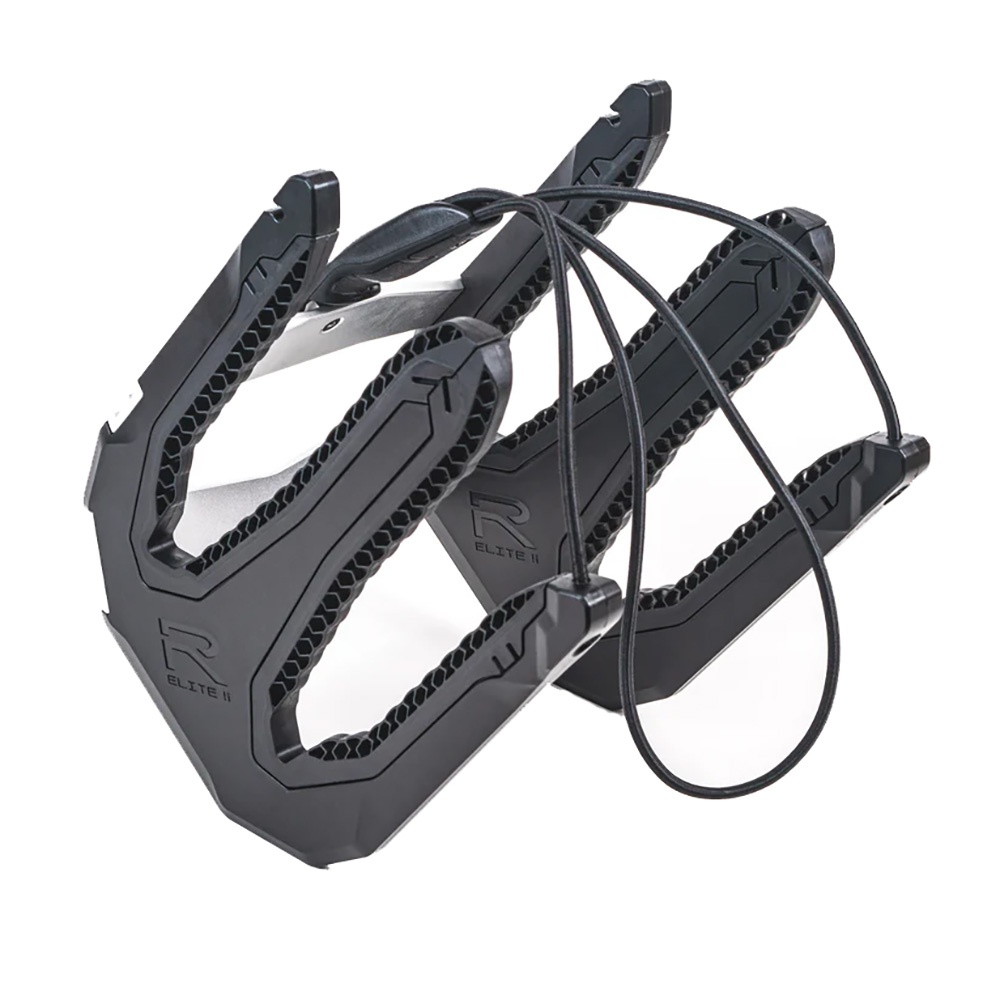
Roswell Elite II Board Rack [C910-22001]
Elite II Board Rack The Roswell Elite II Board Rack represents elegance wrapped in innovation that takes Roswell's time-tested storage solution to another dimension. Integrating advanced features and functionality with R-Flex suspension technology and an adjustable locking handle, the Elite II delivers a proven platform with a perfect fit for every board. Features: The strap channel provides an extra secure hold for boards of varying widths Tension lock handle provides on-the-fly strap tension adjustment for a secure hold All stainless steel hardware Overmolded cast aluminum tines Roswell r-flex suspension technology features two layers of molded board protection Fits wake surfboards and wakeboards up to 28.5 in. Wide and 2.3 in. Thick Saltwater friendly Specifications: Minimum Board Width: 10 inches (25.54 cm) Max Board Width: 28.5 inches (72.4 cm) Mounting Hardware: 316 Stainless Steel Materials: 6061 aluminum, hard duro
Brand: Roswell Marine
Category: Sporting Goods > Outdoor Recreation > Boating & Water Sports > Towed Water Sports > Wakeboarding > Wakeboard Parts